Walter Nash

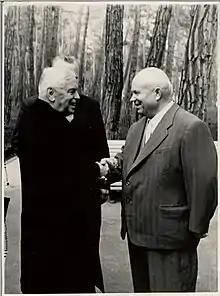
Nash meets Soviet leader Nikita Khrushchev in Gagra, Georgia, 20 April 1960

Nash appointed himself as minister of foreign affairs, minister of Maori affairs and minister of statistics. Immediately upon taking office the Second Labour Government found the country's financial situation was much worse than the previous government had admitted. The balance of payments was a serious concern. Nash decided that drastic measures would be necessary to bring the situation back under control. These measures resulted in the so-called "Black Budget", presented by Arnold Nordmeyer the new minister of finance. The budget included significant tax increases and generated widespread public anger. This was fuelled by the National Party claiming that Nash and Nordmeyer were exaggerating the extent of the problem. The fact that the extra taxes were largely on petrol, cigarettes and beer contributed to the image of Nash's government as miserly. While the public and the opposition were scolding of the budget decisions, it was praised by economists for financial discipline and its effectiveness in directly addressing the problem. The situation was exacerbated by Nash's frequent absences from the country, leaving Nordmeyer and other Labour ministers to defend the government's policies by themselves. Nash's habit for accumulating paperwork had not abated and the tables in his office were said to "groan" under the weight of files that had been left awaiting a decision to be made. During his overseas trips, public servants would eagerly go through his office and dig through the "cemetery" of unattended piles of paperwork, retrieving them to pass them on the appropriate ministers for actions to take place.